Brotherhood (2009 film)

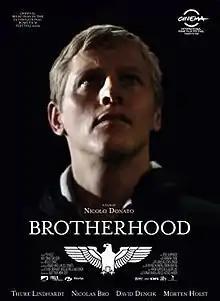
Film poster

Brotherhood is a 2009 Danish film written by Rasmus Birch and Nicolo Donato, directed by Donato and produced by Per Holst.